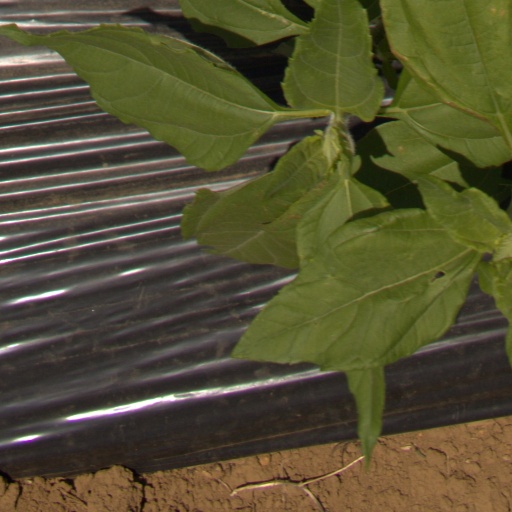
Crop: Jerusalem artichoke